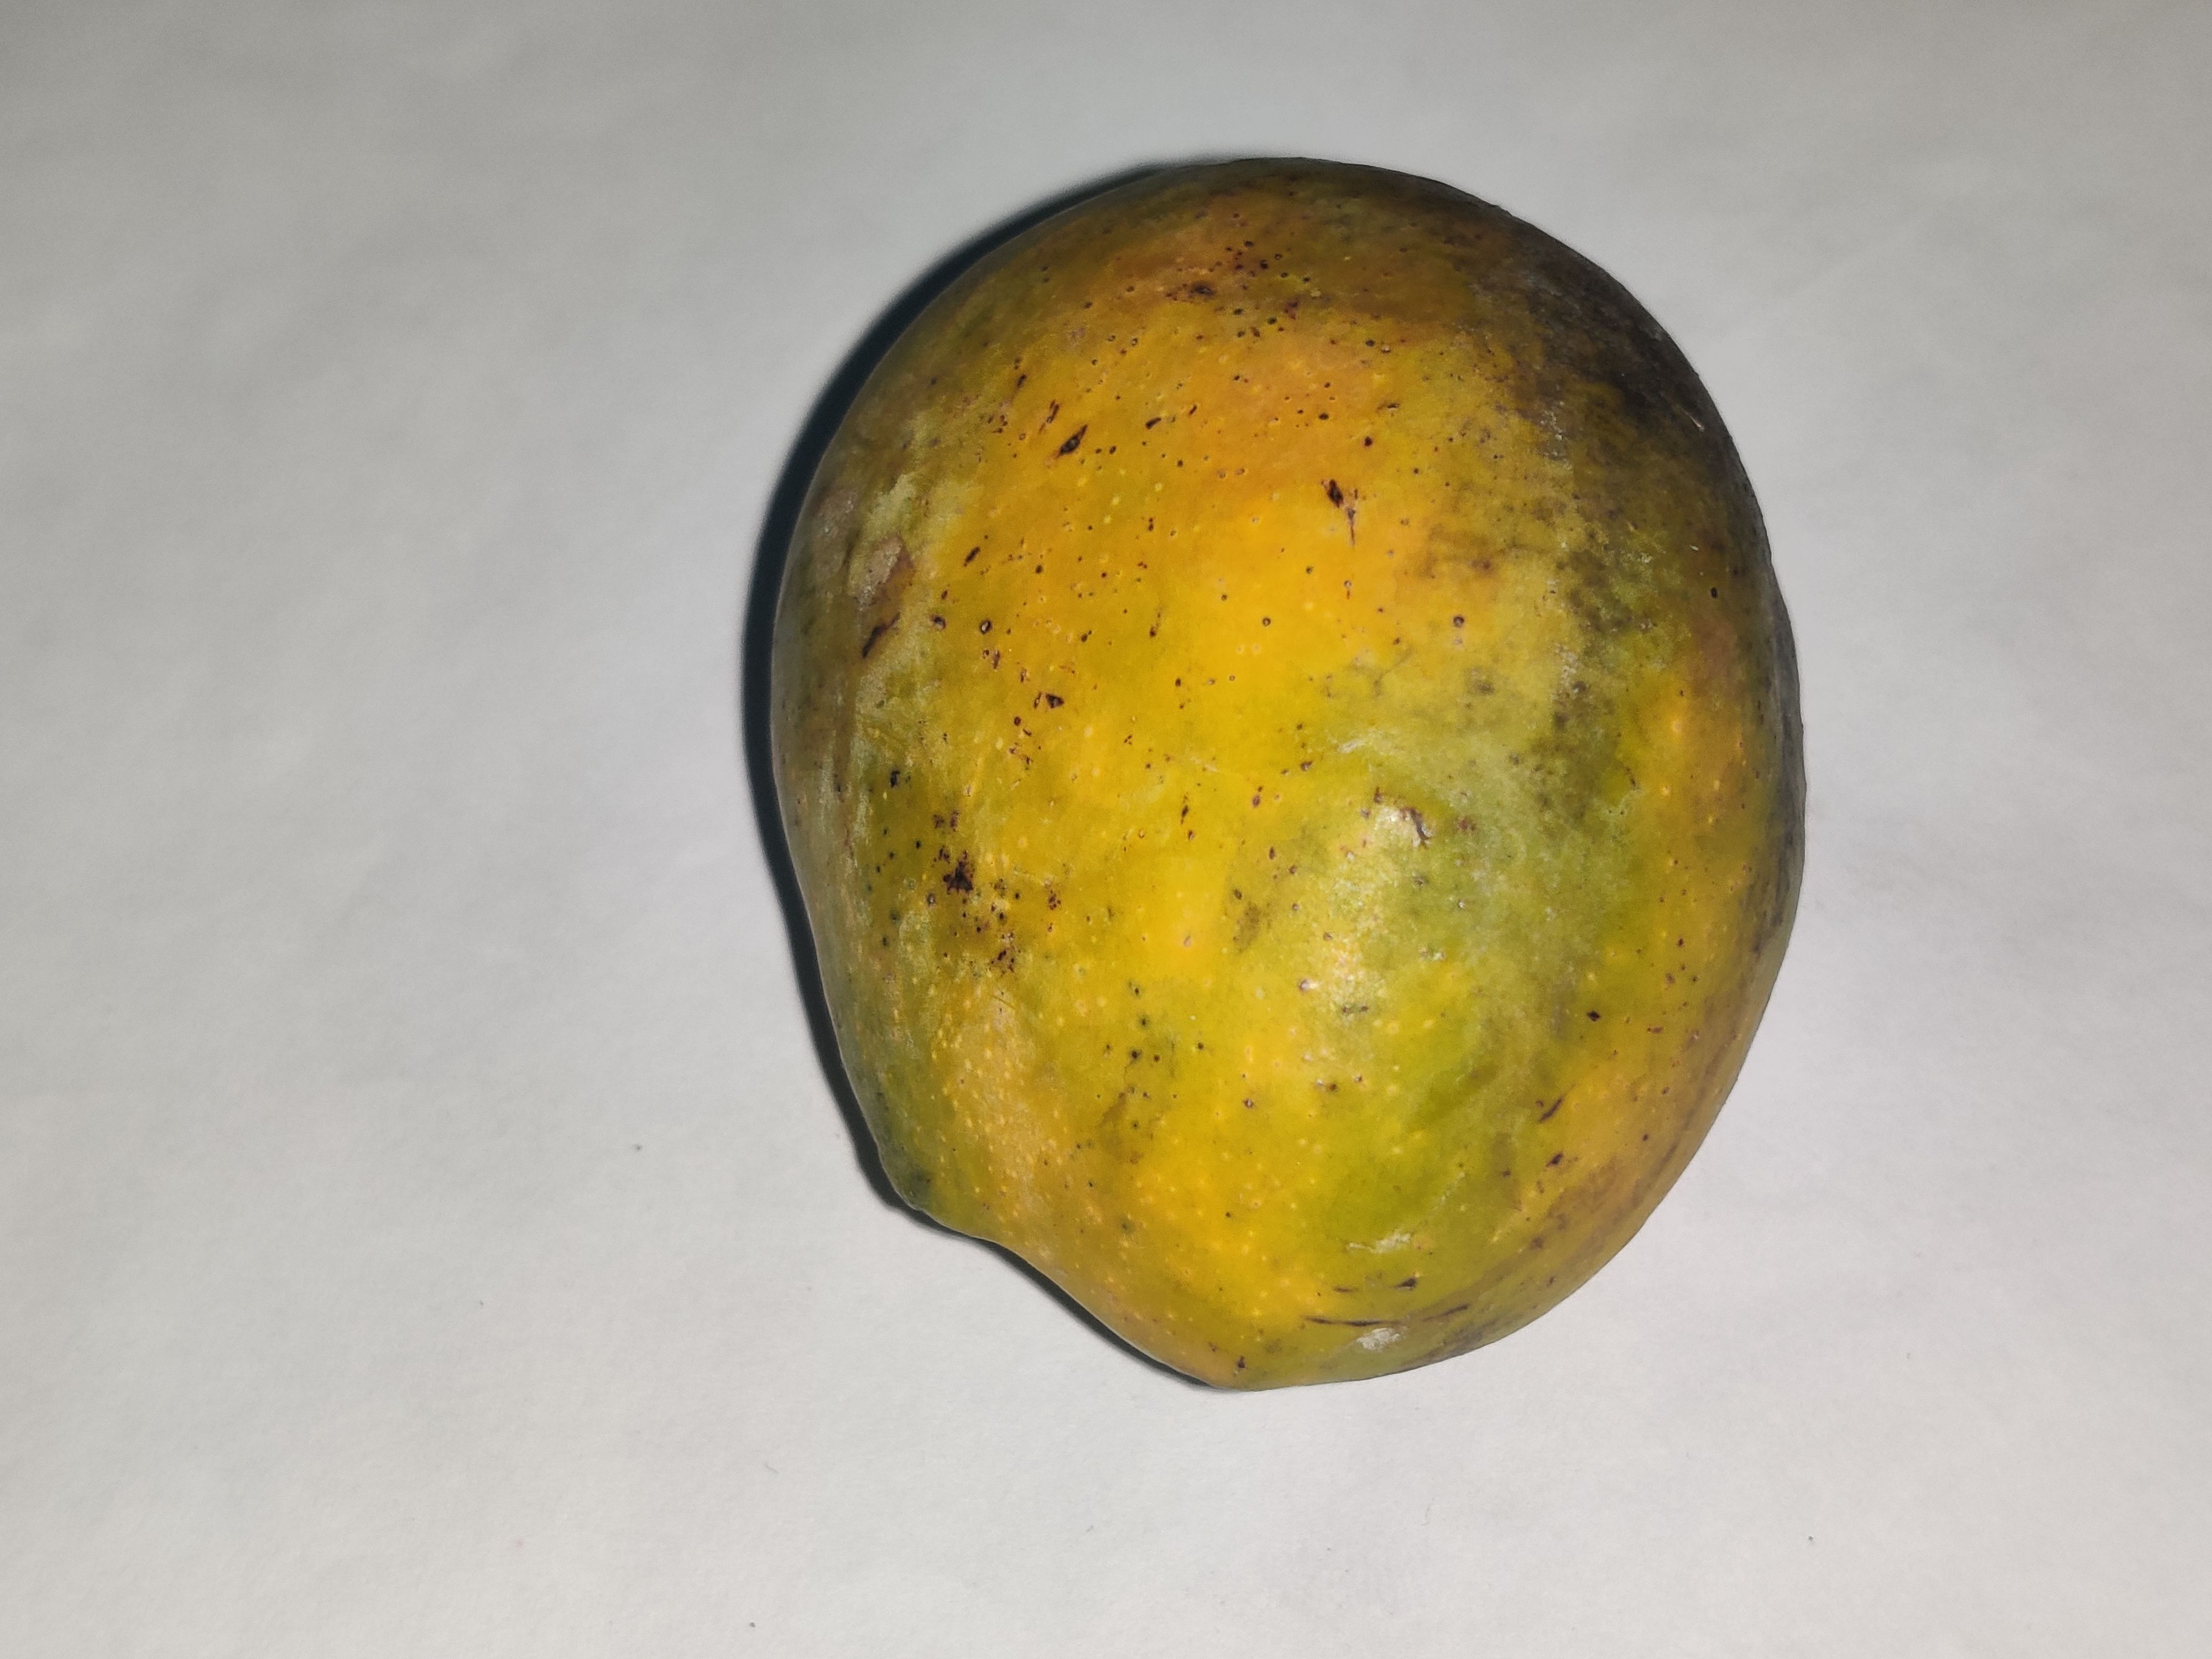
Fruit: mango
Grade: 1st-grade